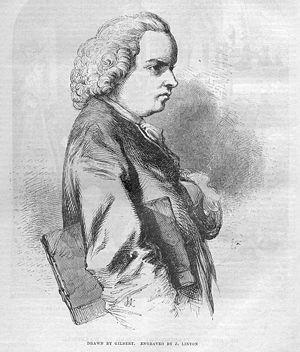
Plan of a Novel according to Hints from Various Quarters est une petite œuvre parodique de Jane Austen, probablement écrite autour du mois de mai 1816, et publiée pour la première fois en 1871. Le but en est d'établir les caractéristiques d'un « roman idéal », sur la base des recommandations que le révérend James Stanier Clarke, le bibliothécaire du Prince-Régent, a faites à la romancière à l'occasion de sa venue à Londres en octobre 1815 chez son frère Henry pour négocier la publication d’Emma, dédié ensuite au Prince Régent.
L'histoire de la poésie irlandaise englobe les poésies dans les deux langues, l'irlandais et l'anglais. Les interactions complexes entre ces deux traditions, ainsi qu'entre elles et les autres poésies en langue anglaise, ont produit un ensemble d'œuvres multiforme, difficile à classifier.
Oliver Goldsmith, né à Elphin le 10 novembre 1728 et mort à Londres le 4 avril 1774, est un écrivain irlandais.